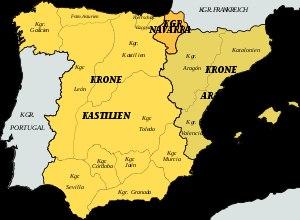
Miguel de la Paz de Avís y Trastámara était un prince portugais, fils de Manuel Iᵉʳ et de sa première épouse, Isabelle d’Aragon, princesse des Asturies.